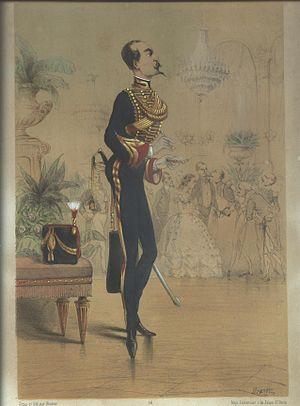
Draner, né le 12 novembre 1833 à Liège et mort le 30 août 1926 à Paris 9ᵉ, est un dessinateur et caricaturiste belge.